North Washington Street Historic District (Watertown, Wisconsin)

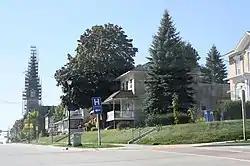

The North Washington Street Historic District in Watertown, Wisconsin is a historic district which was listed on the National Register of Historic Places in 2009. It included 102 contributing buildings and eight non-contributing ones.